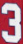
Number: 3